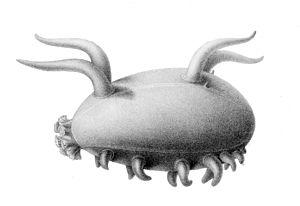
Le cochon de mer est une espèce de concombres de mer des abysses, de la famille des Elpidiidae.